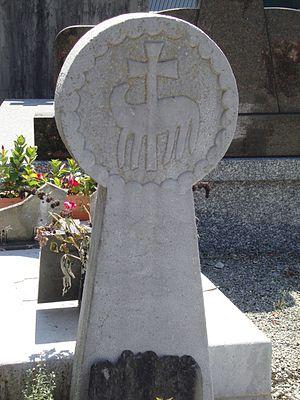
Haux est une commune française, située dans le département des Pyrénées-Atlantiques en région Nouvelle-Aquitaine.